Bakugan Battle Brawlers

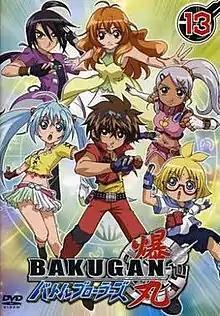
Japanese DVD cover of "protons" volume 13 featuring the main characters (from top left to bottom right): Shun, Alice, Julie, Runo, Dan, and Marucho.

is a Canadian-Japanese anime television series produced by Nelvana Animation and TMS Entertainment under the direction of Mitsuo Hashimoto. The story centers on the lives of creatures called Bakugan and the "battle brawlers" who possess them. The Bakugan franchise itself is a joint venture between Sega Toys, Spin Master and Nelvana.